An Inconvenient Love

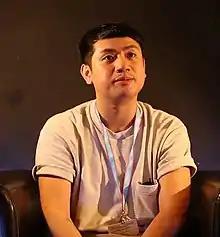
Director Petersen Vargas

The film was the debut project of Petersen Vargas on Star Cinema. The project was handed to him as a full story line with Donny and Belle as its leads.